George Swinton

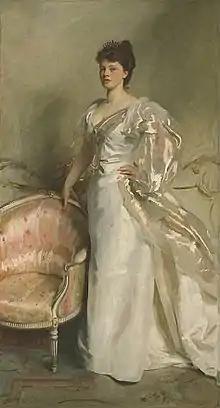
Mrs. George Swinton (née Elizabeth "'Elsie" Ebsworth), John Singer Sargent, 1897

Swinton was born at 7 Darnaway Street on the Moray Estate in west Edinburgh, the second son of advocate Archibald Campbell Swinton of Kimmerghame, Berwickshire, of Clan Swinton, and wife Georgiana Caroline Sitwell, daughter of Sir George Sitwell, 2nd Baronet of Renishaw. In 1895 he married Elizabeth "Elsie" Ebsworth OBE, daughter of E. H. Ebsworth of Gattonside. The couple had one son and two daughters. Elizabeth was an accomplished singer and performed professionally later in life.